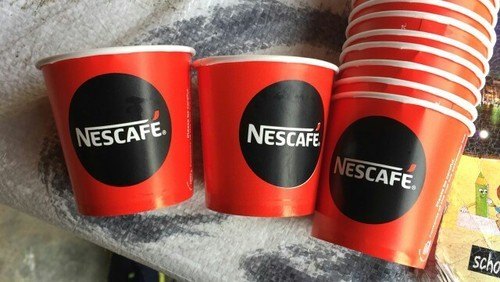
Label: paper